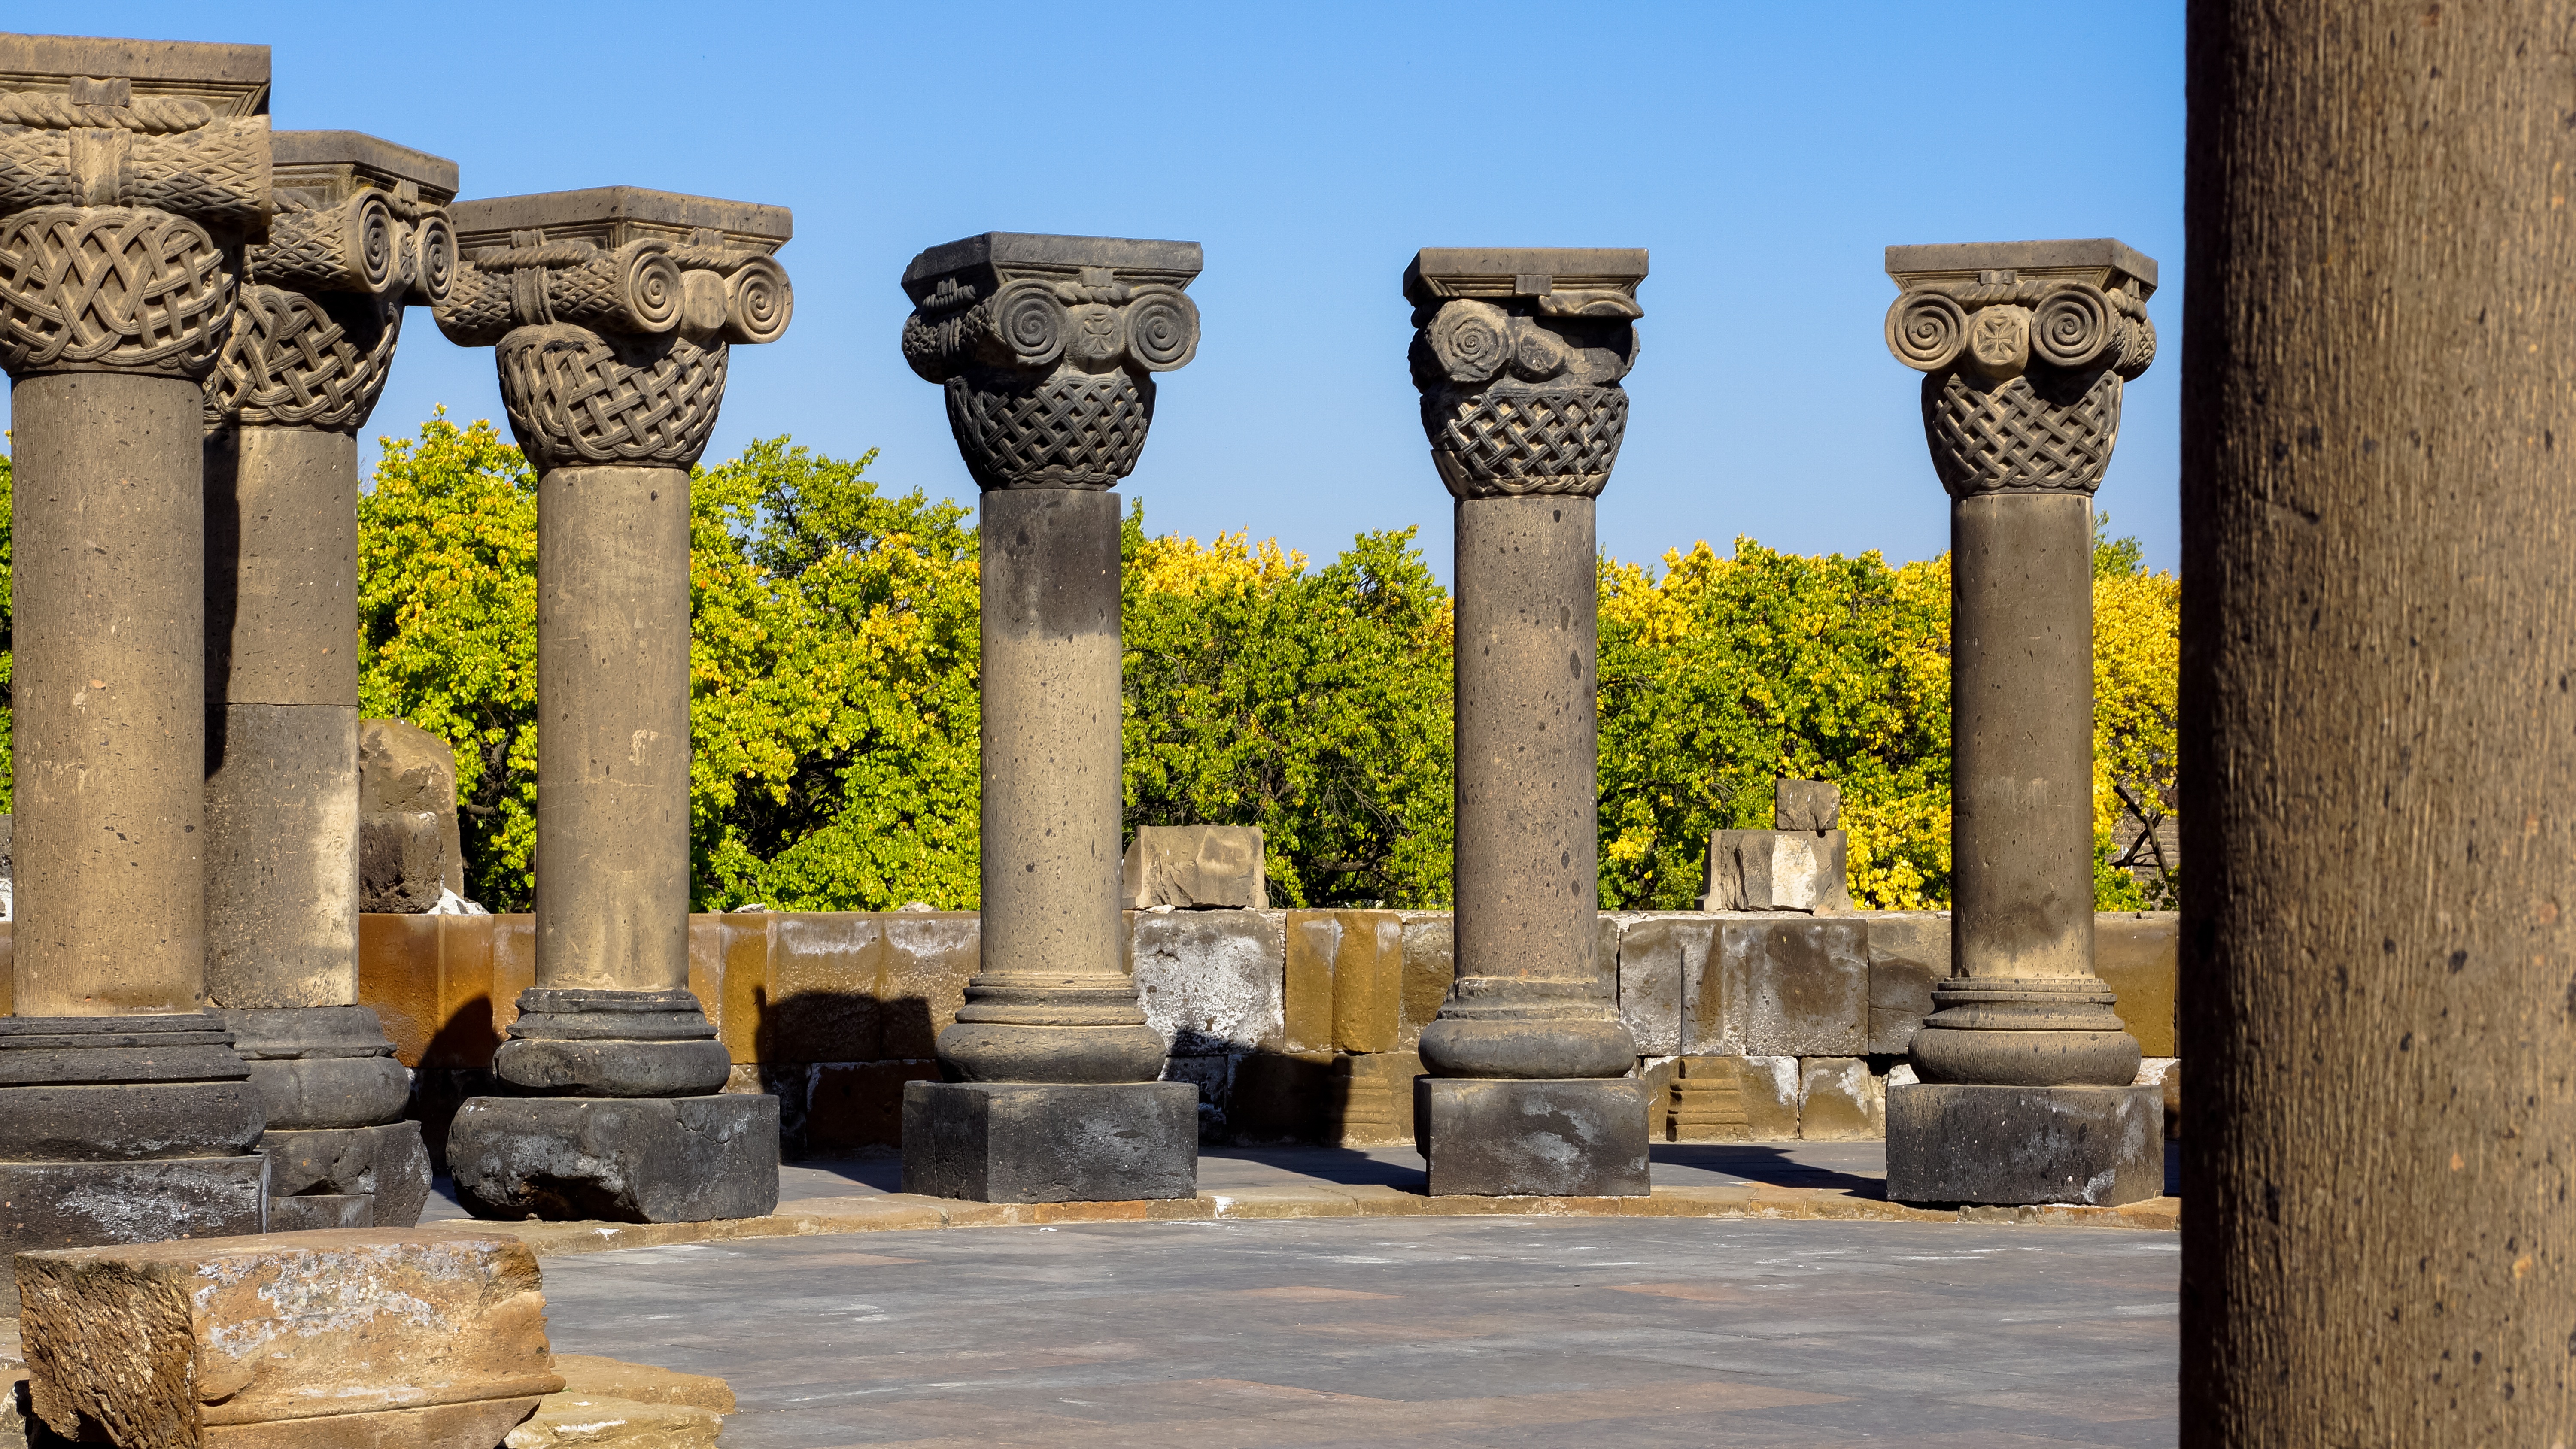
rock, architecture, structure, column, religion, landmark, church, historic, ruin, christian, ornament, world heritage, sculpture, temple, ruins, archeology, orthodox, unesco, armenia, monolith, stele, zvartnots, ancient history